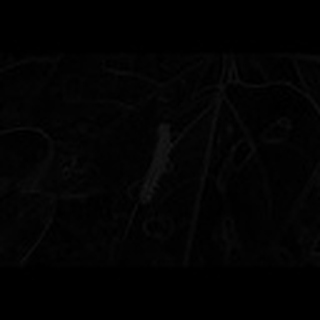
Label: cotton_army_worm